Cricket

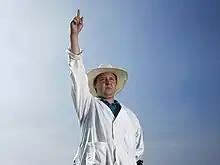
The umpire signaling a dismissal

The batter on strike (i.e., the "striker") must prevent the ball from hitting the wicket and try to score runs by hitting the ball with their bat so that the batter and their partner have time to switch places, with each of them running from one end of the pitch to the other before the fielding side can return the ball and attempt a run out (throwing the ball at one of the wickets before the run is scored.) To register a run, both runners must touch the ground behind the popping crease with either their bats or their bodies (the batters carry their bats as they run) before a fielder can throw the ball at the nearby wicket. Each completed run increments the score of both the team and the striker.